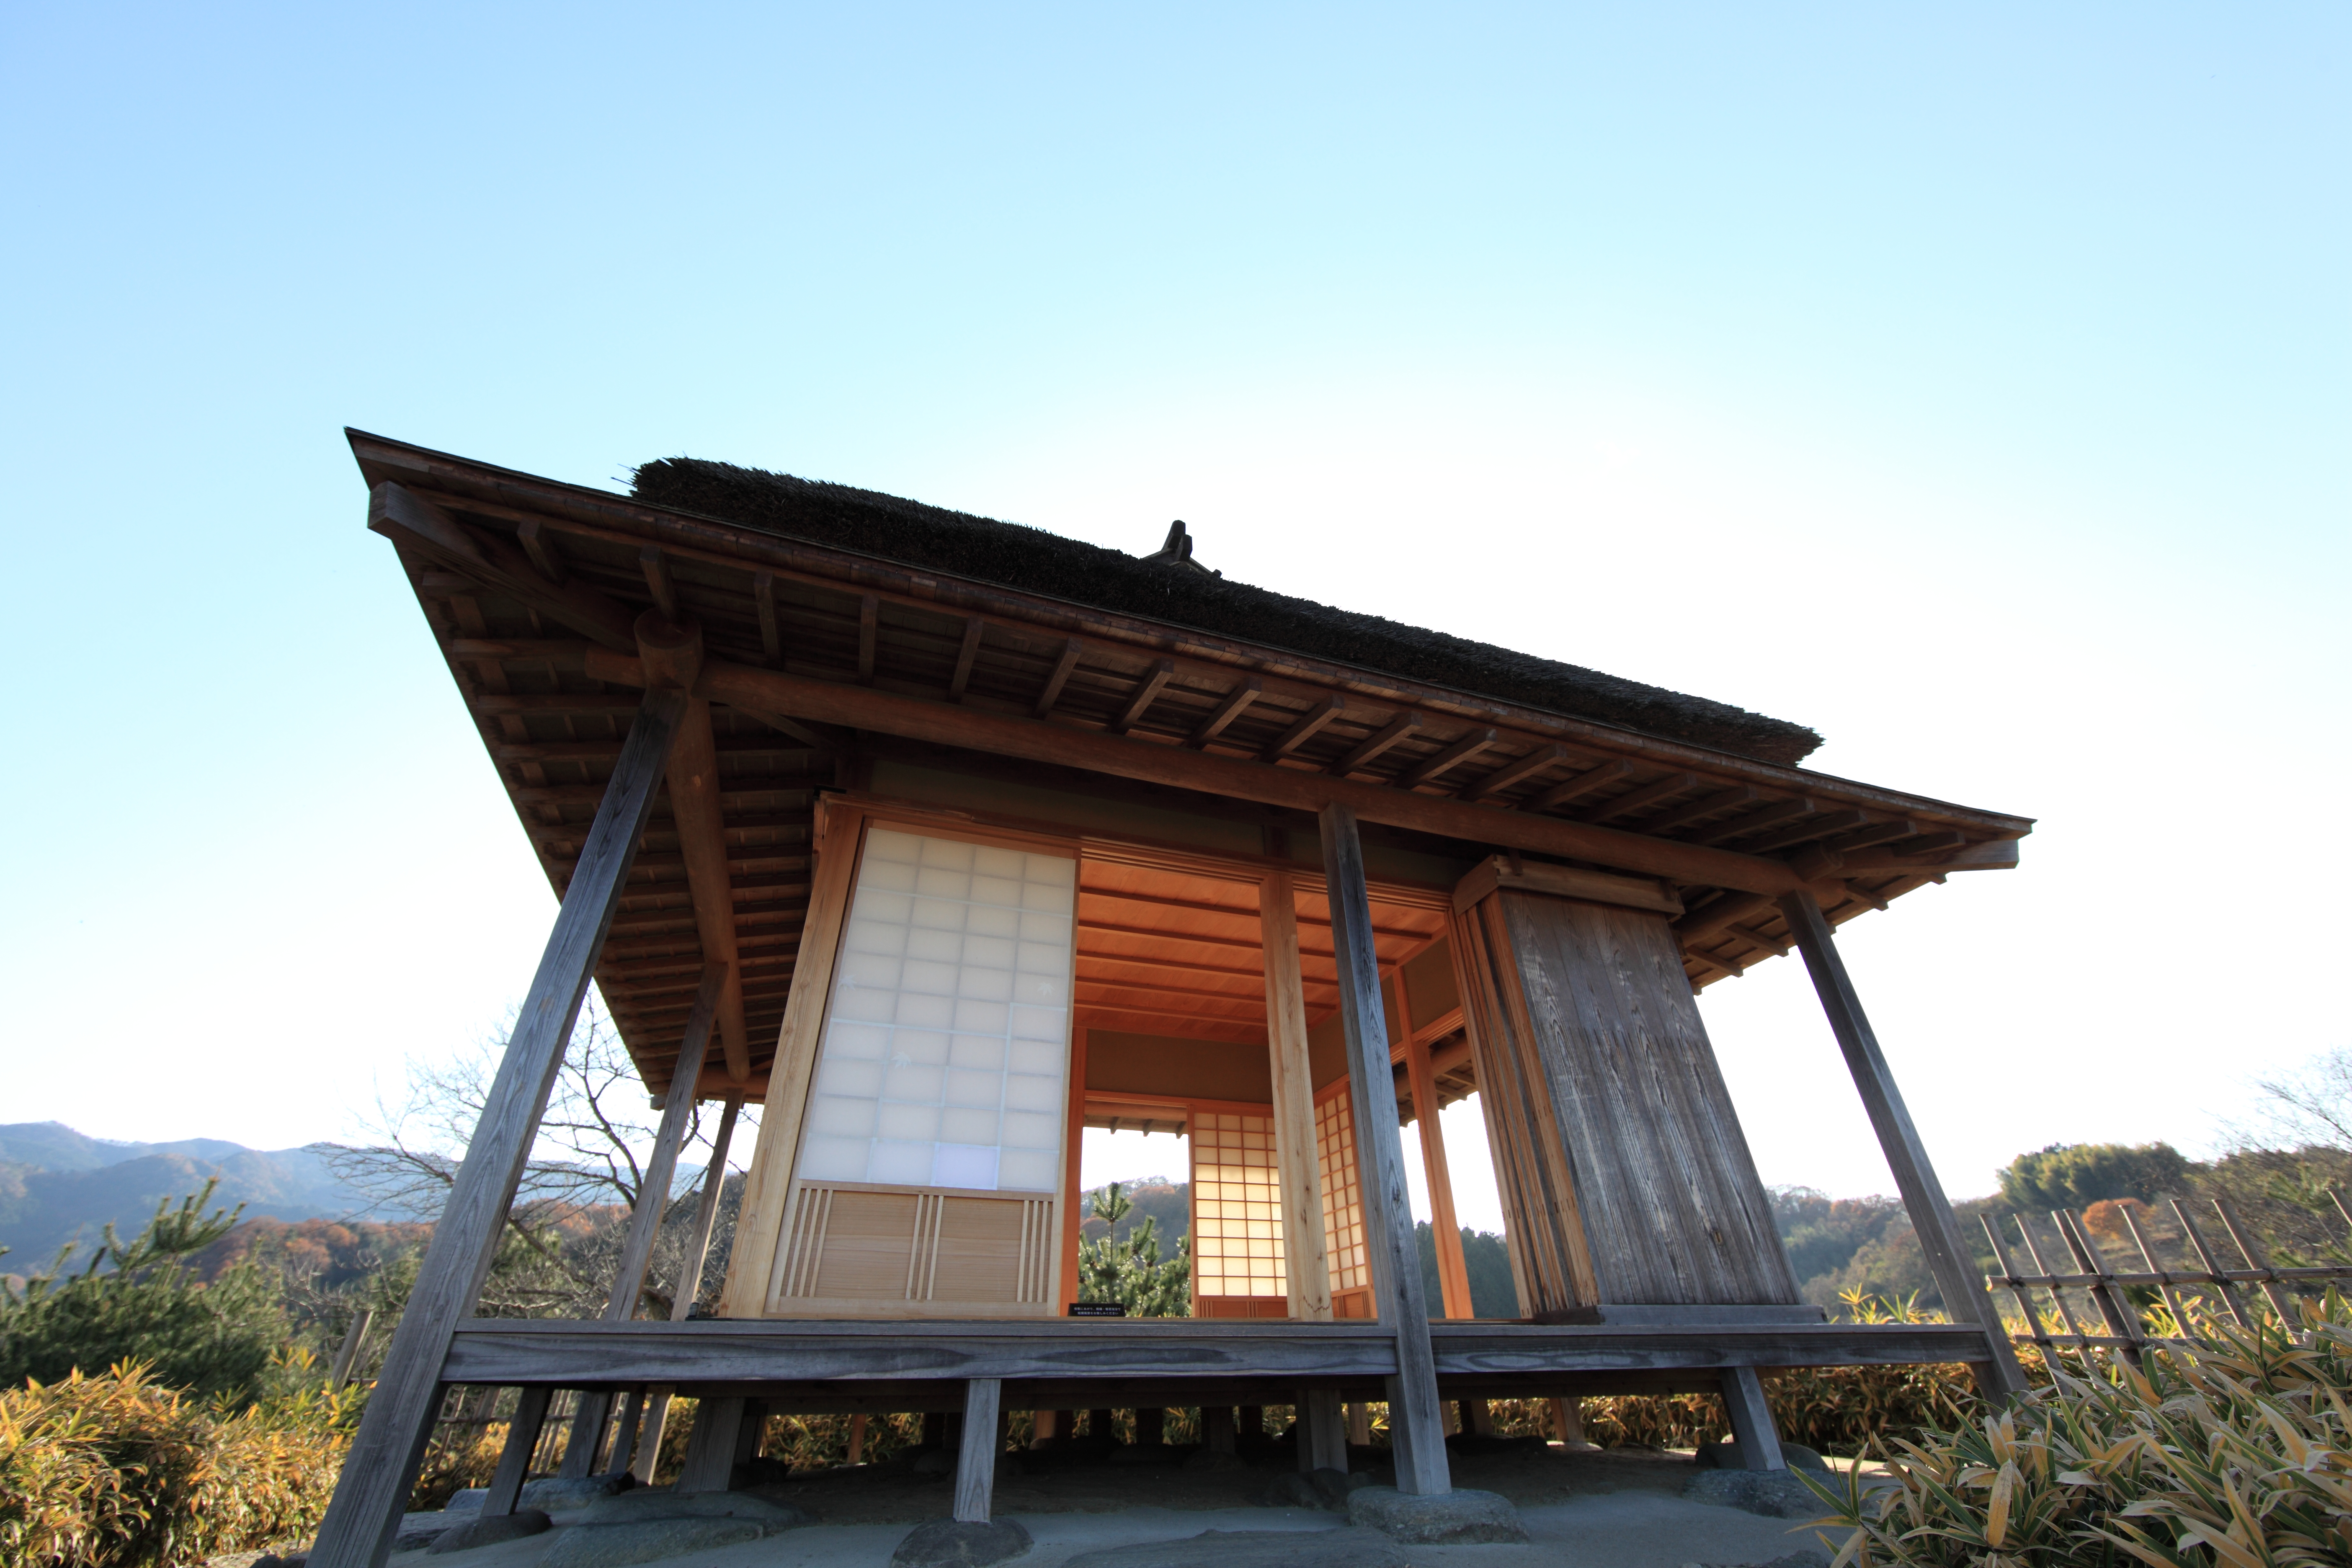
architecture, structure, wood, house, roof, home, hut, high, garden, japanese, 5d, style, hires, log cabin, markii, hi, res, resolution, gunma, kanragun, rakusanen, outdoor structure